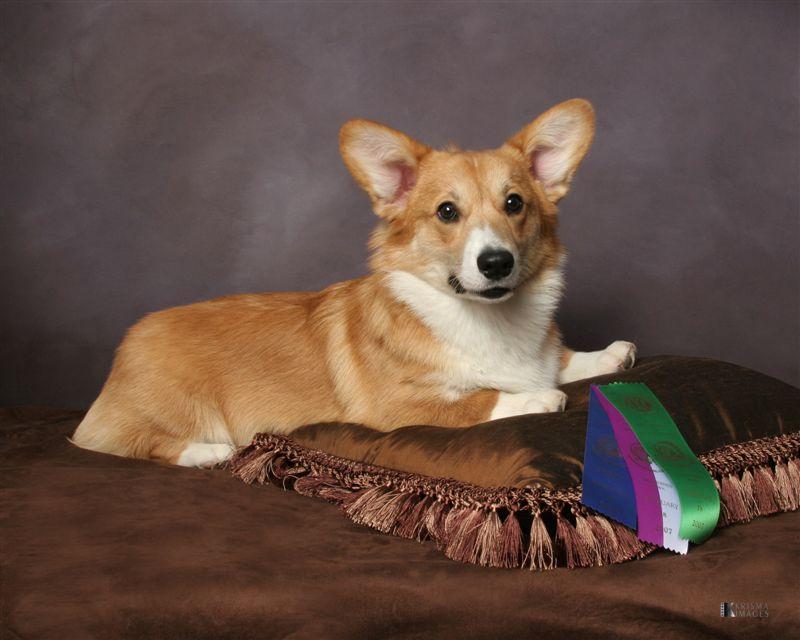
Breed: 205-n000029-Pembroke